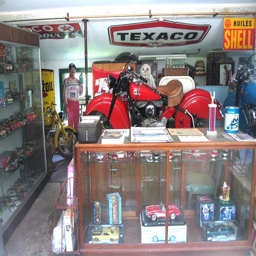
A collectors shop with a fancy motorcycle and lots of model cars.
Automotive shop with model cars in display cases.
An indoor collection of motorcycles and automobile memorabilia
There is a motorcycle  surrounded by automobile memorabilia
Here is a vintage toy car shop with collectibles.